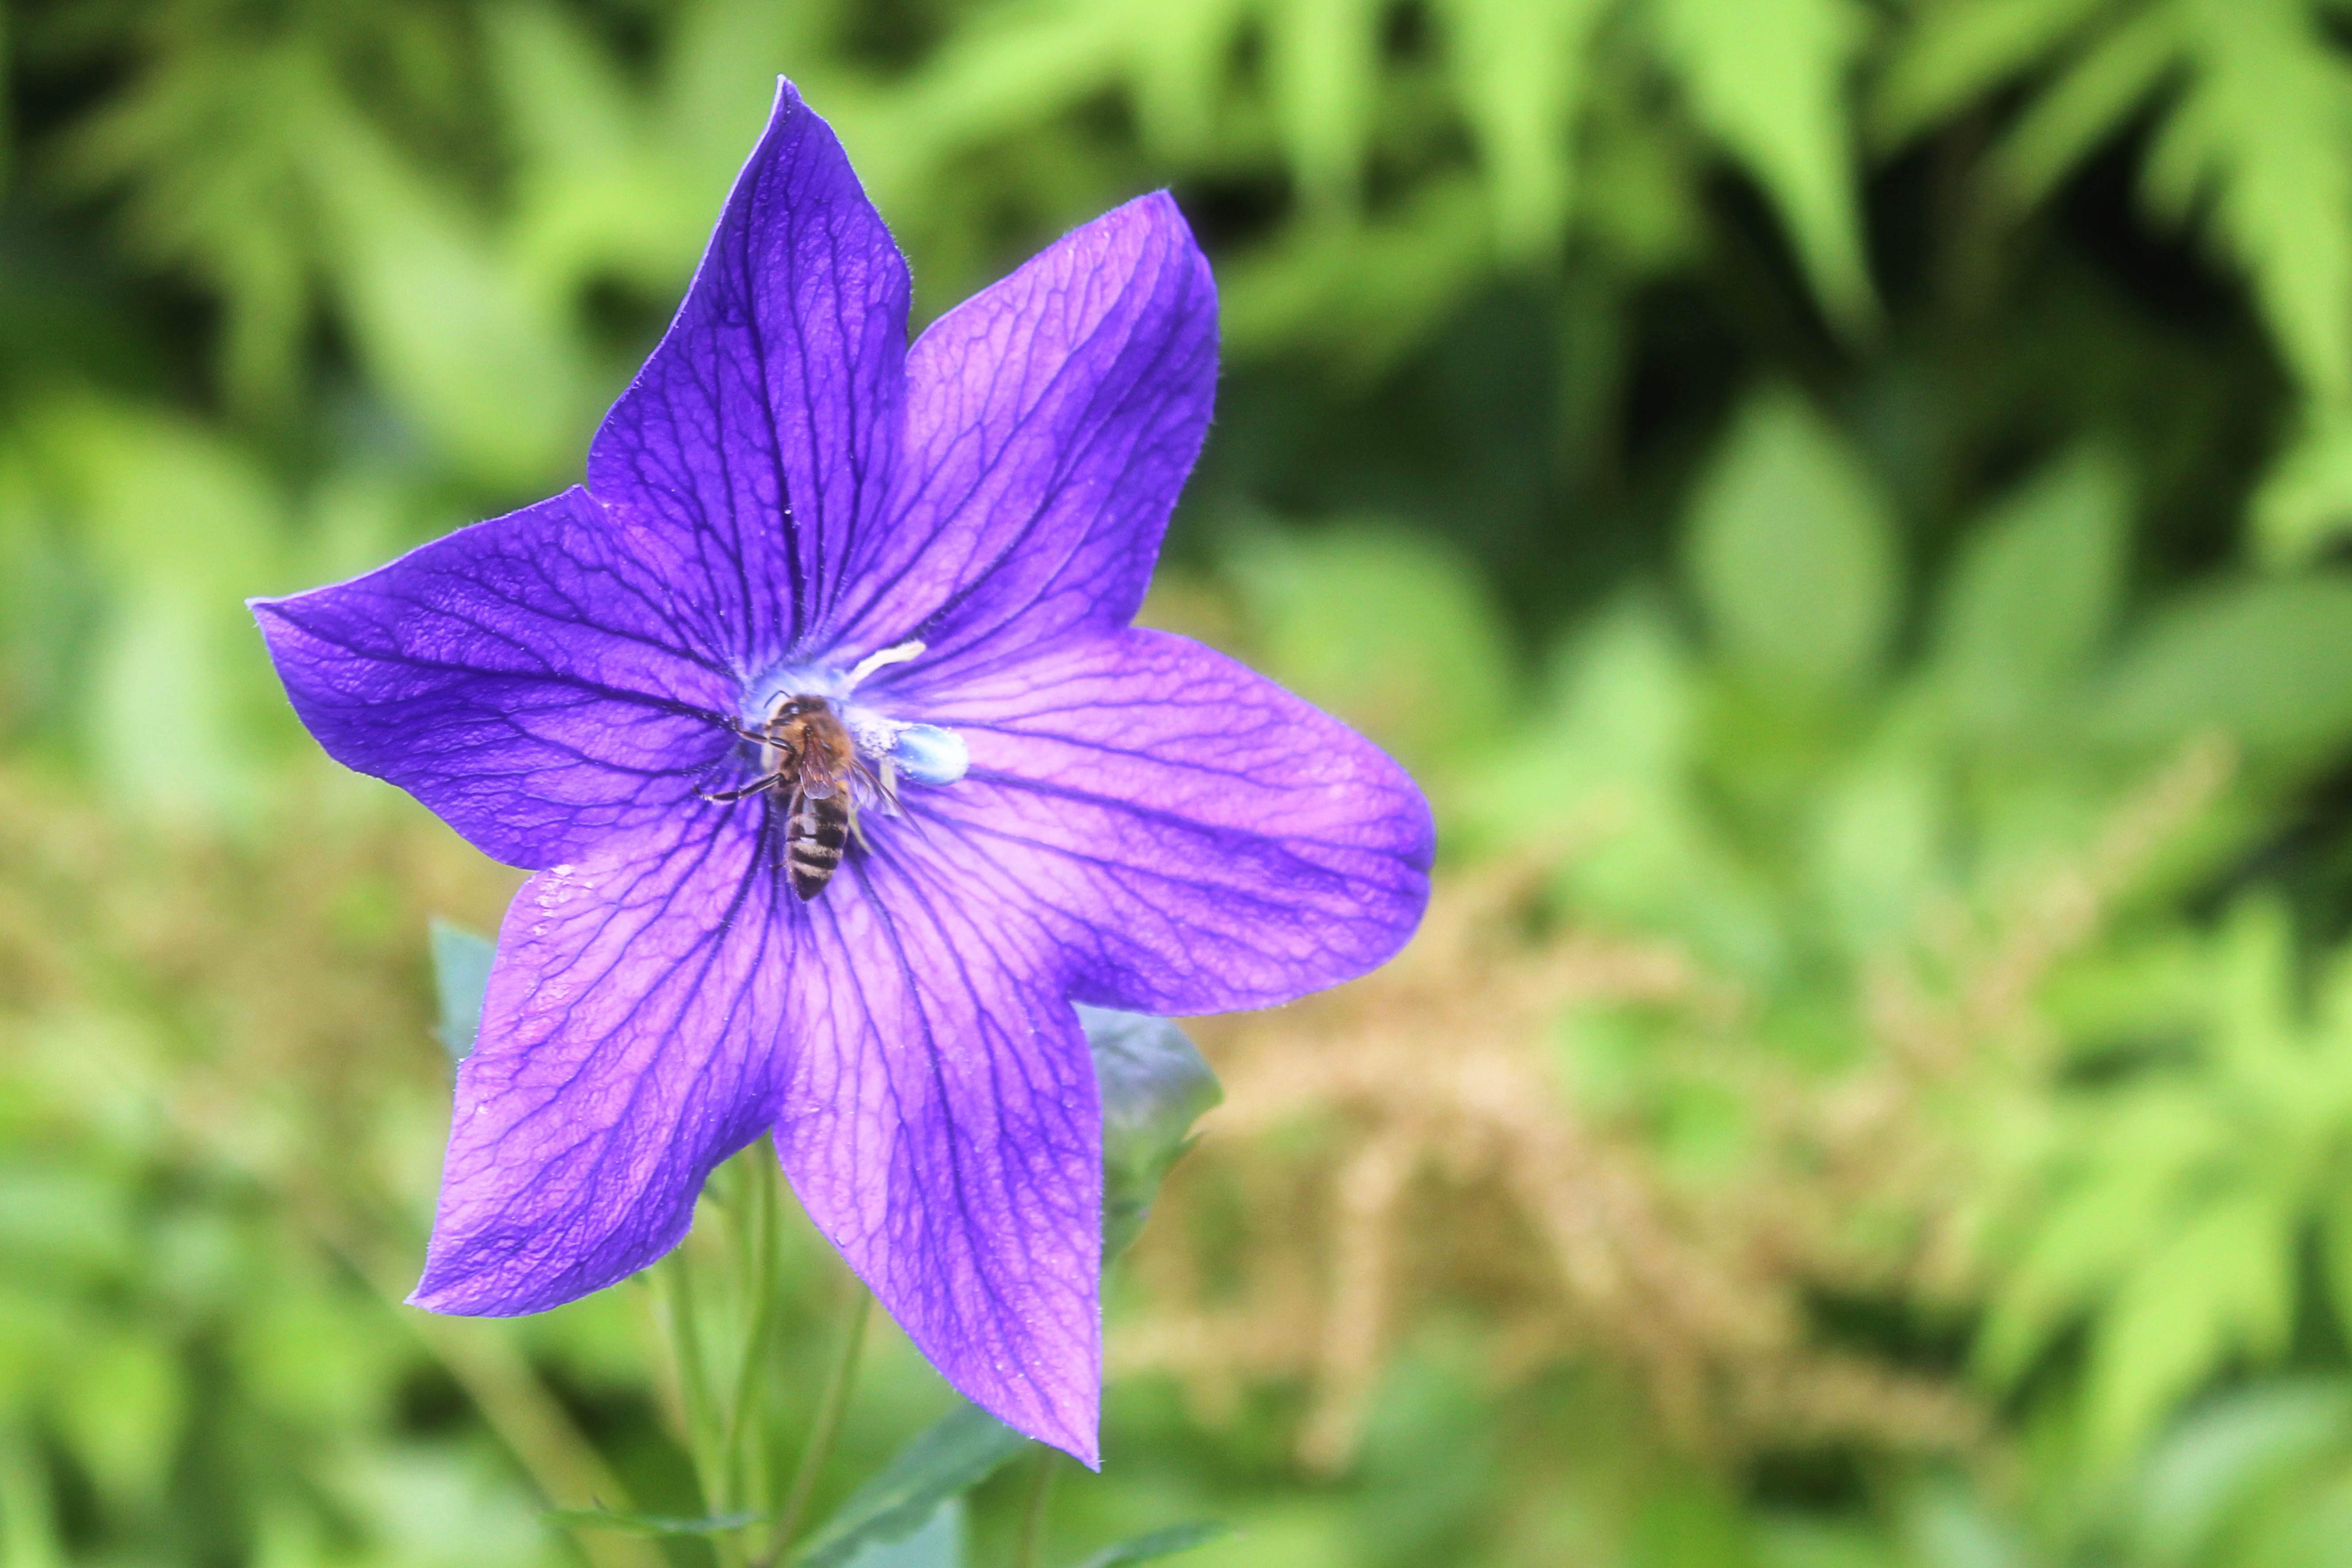
nature, blossom, plant, flower, purple, petal, bloom, insect, botany, garden, flora, wildflower, eye, violet, bee, macro photography, flowering plant, land plant